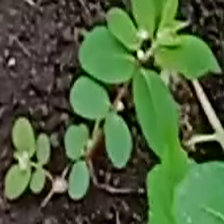
Weed species: Graceful_Sandmart_(Euphorbia hypericifolia)